Allsopp Helikite

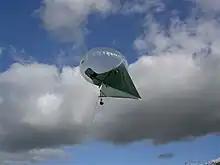
A Helikite lifting a gyro-stabilized camera

The Allsopp Helikite is a kite balloon or kytoon designed by Sandy Allsopp in the United Kingdom in 1993. This Helikite comprises a combination of a helium balloon and a kite to form a single, aerodynamically sound, tethered aircraft, that uses both wind and helium for its lift.